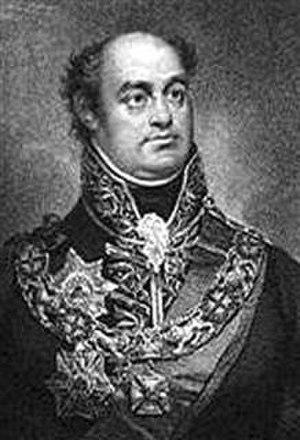
L'histoire du Portugal au sens strict ne commence qu'au XIIᵉ siècle avec la naissance des premiers états portugais : les comtés de Portucale et de Coimbra au temps d'Henri de Bourgogne, mais au sens large, elle comprend le passé de l'actuel territoire portugais et de l'Ouest de la péninsule Ibérique depuis la préhistoire. Si les fortes identités culturelles des Basques méridionaux, de la majeure partie des Catalans et des Galiciens ne les ont pas empêchés de rejoindre le royaume de Castille pour former l'Espagne moderne, le Sud-Ouest de la péninsule ibérique en revanche, a formé une autre unité politique, délimitée par la plus ancienne frontière d'Europe. La vocation maritime du pays portugais s'est affirmée malgré un littoral peu propice à la grande navigation et une situation géographique qui l'éloigne, encore aujourd'hui, des grands axes européens.